University of Manchester

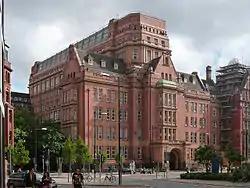
The Sackville Street Building, formerly the UMIST Main Building

The University of Manchester traces its roots to the formation of the Mechanics' Institute (later UMIST) in 1824, and its heritage is linked to Manchester's pride in being the world's first industrial city. The English chemist John Dalton, together with Manchester businessmen and industrialists, established the Mechanics' Institute to ensure that workers could learn the basic principles of science.